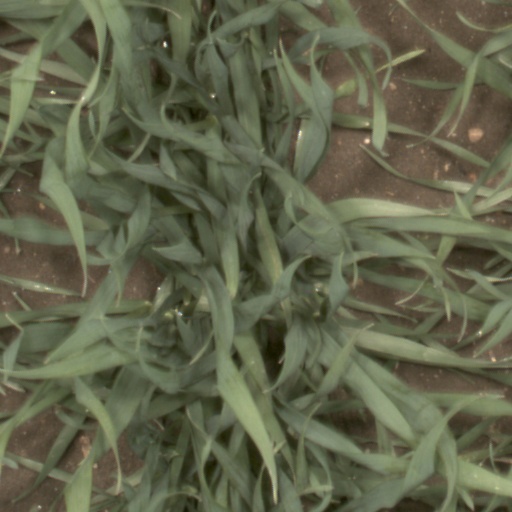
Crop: wheat